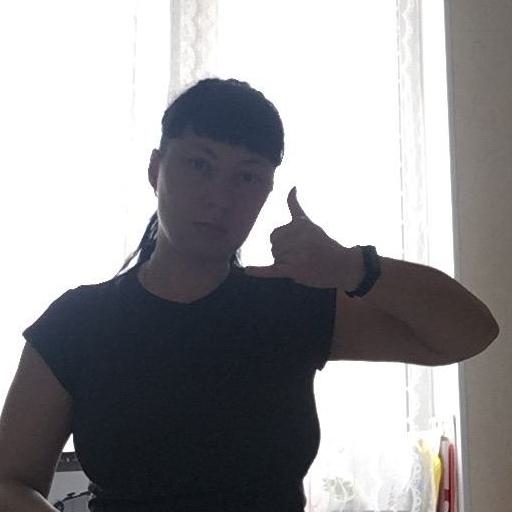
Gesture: call